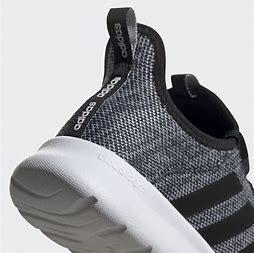
Brand: Adidas
Model: Cloudfoam Pure 2